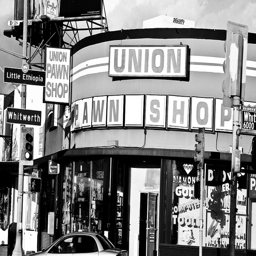
A pawn shop on the corner of two streets.
A pawn shop sits on the corner of two streets.
a store front with a lot of windows and writing on it
A pawn shop on a corner with signs in the window.
The store front of a large urban pawn shop.